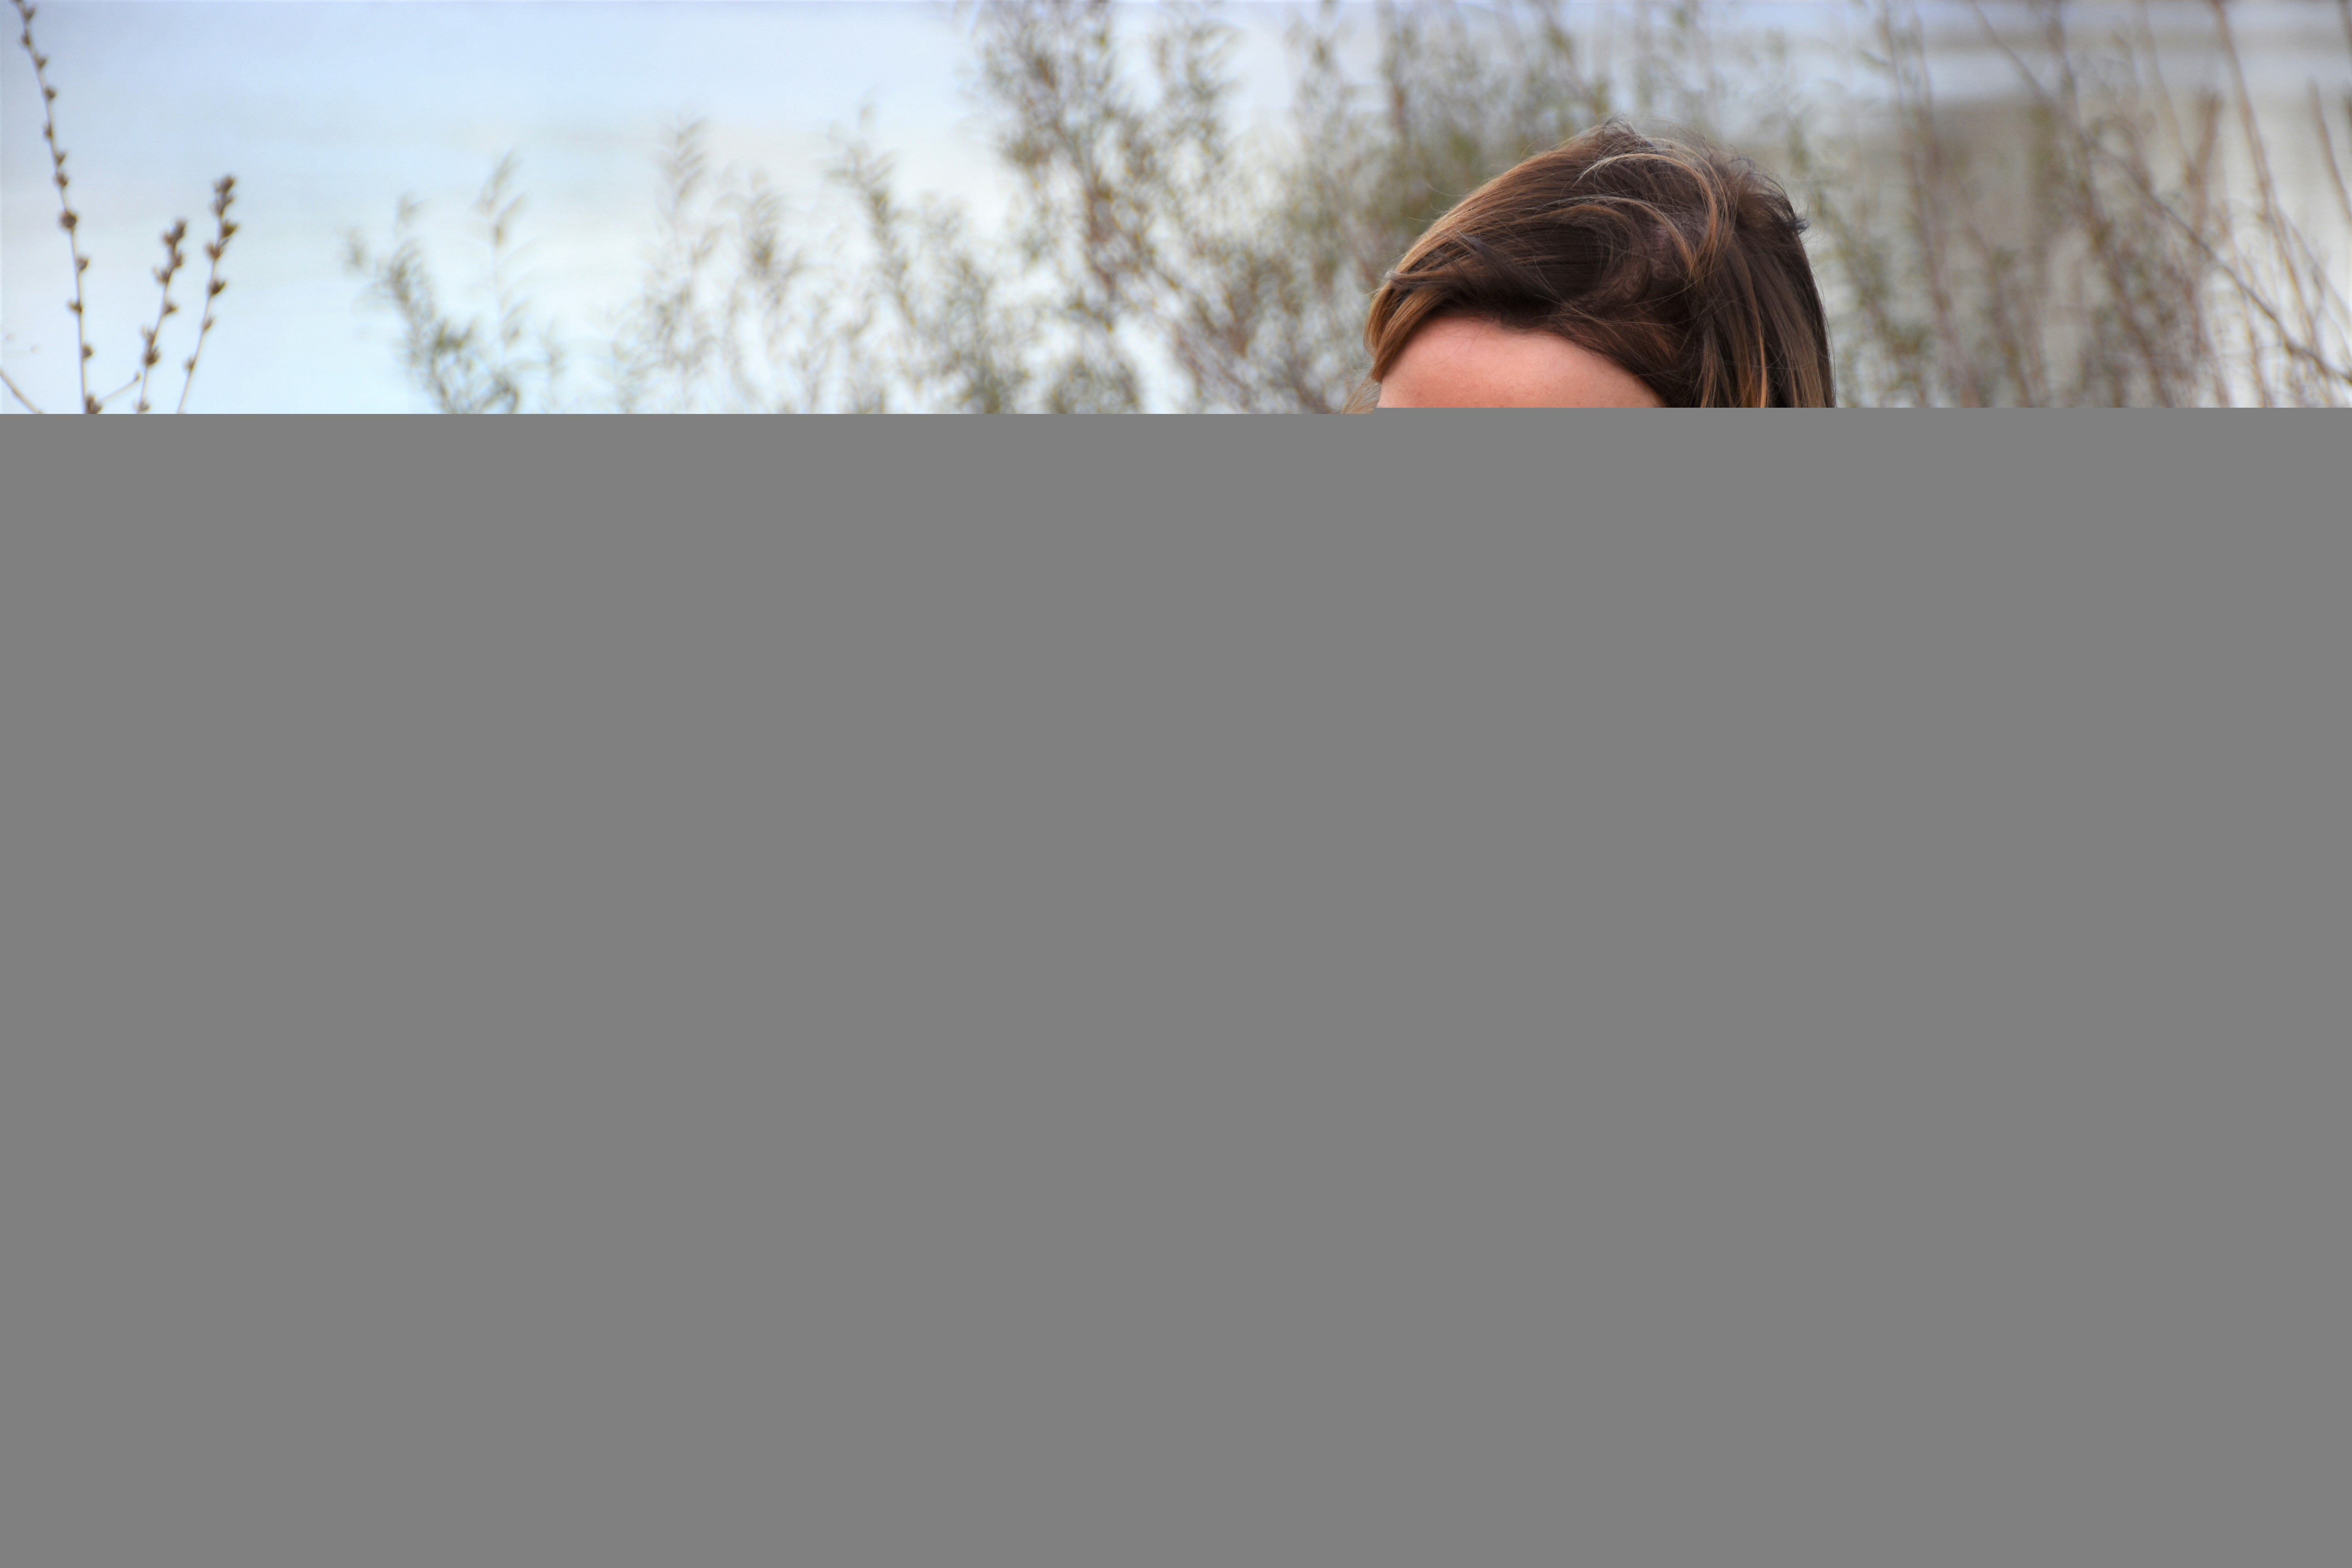
hand, woman, photography, female, young, autumn, human, feminine, face, head, image, pretty, of course, femininity, female model, young woman, screenshot, natural light